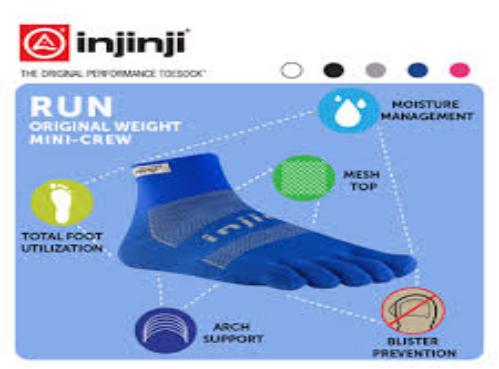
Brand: Injinji
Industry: Clothes